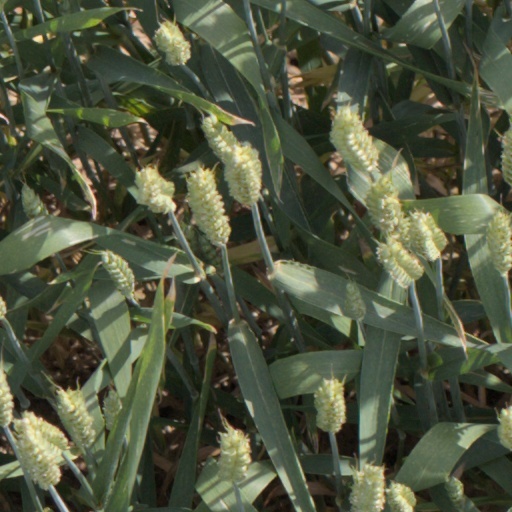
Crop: wheat